Unrequited love

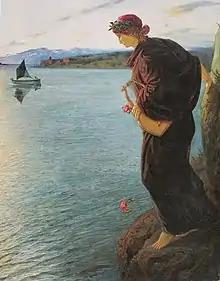
According to legend, the Greek poet Sappho fell from a rock out of unrequited love for the ferryman Phaon. Painting by Ernst Stückelberg, 1897.

According to Dr. Roy Baumeister, what makes a person desirable is a complex and highly personal mix of many qualities and traits. But falling for someone who is much more desirable than oneself — whether because of physical beauty or attributes like charm, intelligence, wit or status — Baumeister calls this kind of mismatch "prone to find their love unrequited" and that such relationships are falling upward.